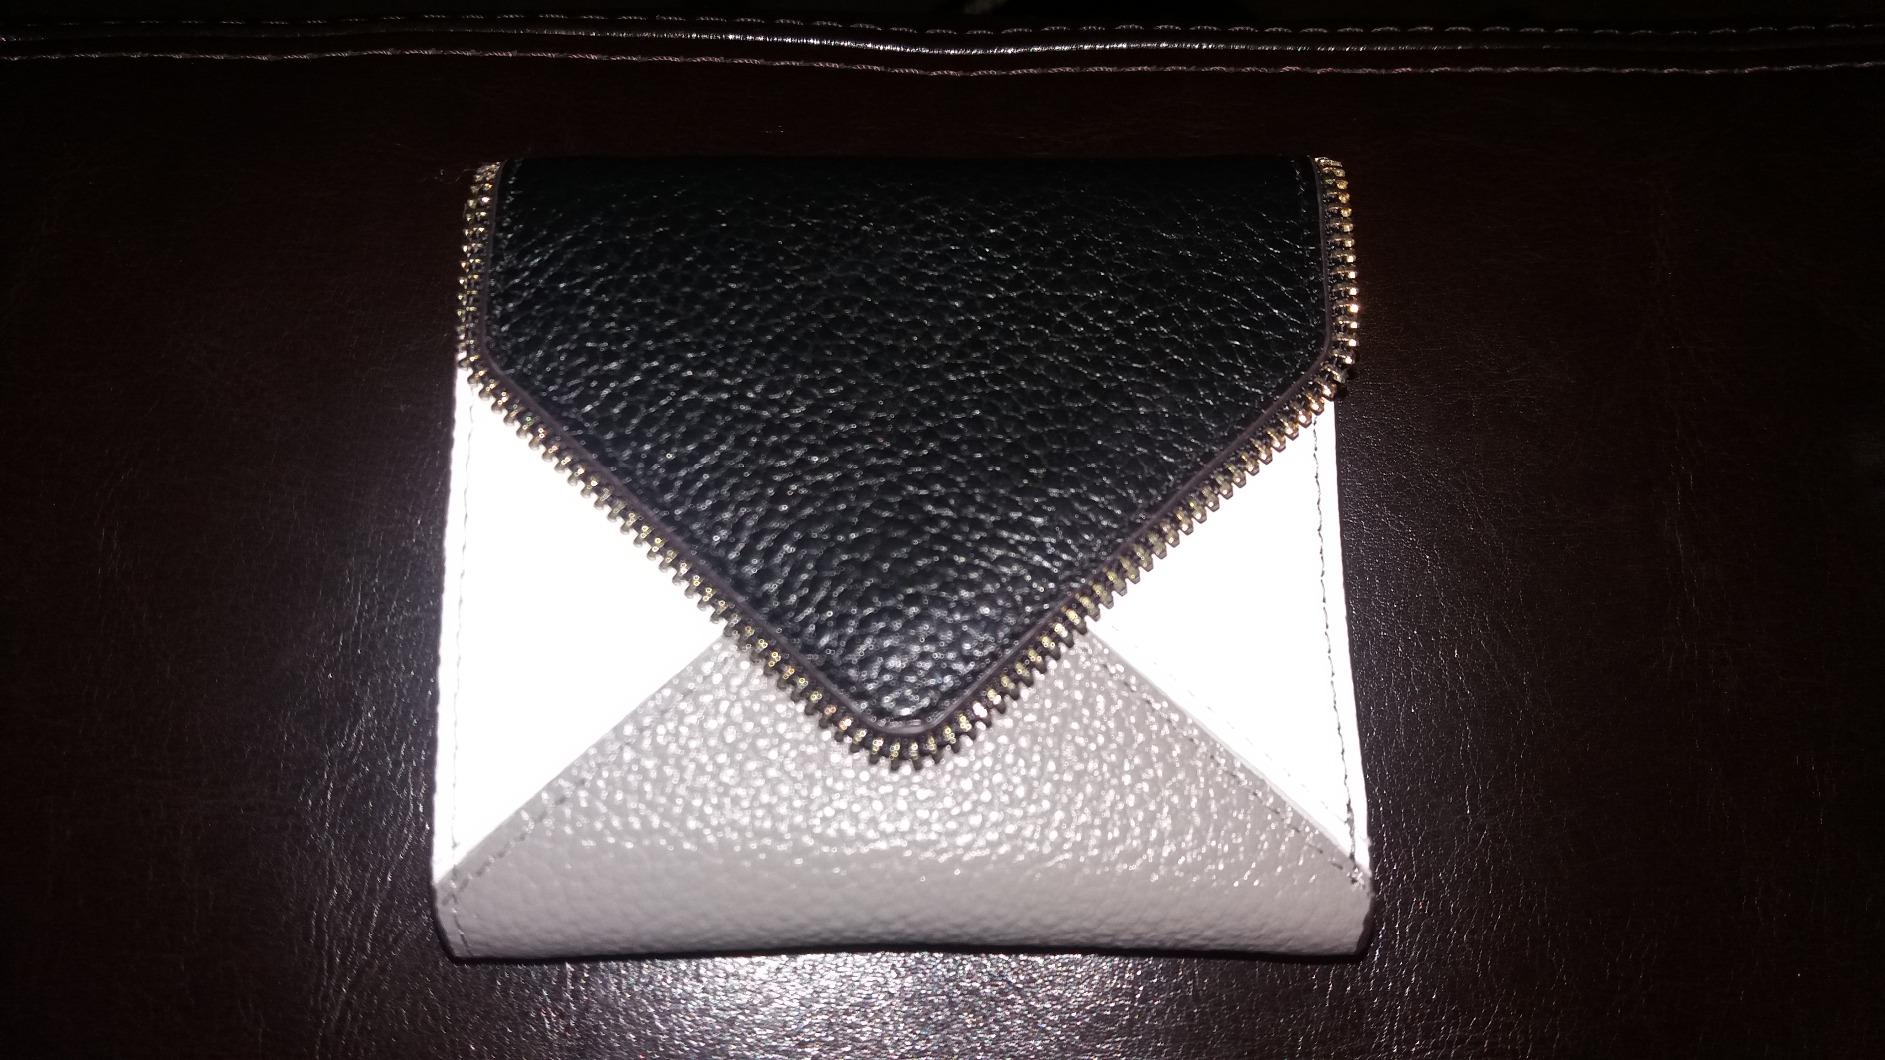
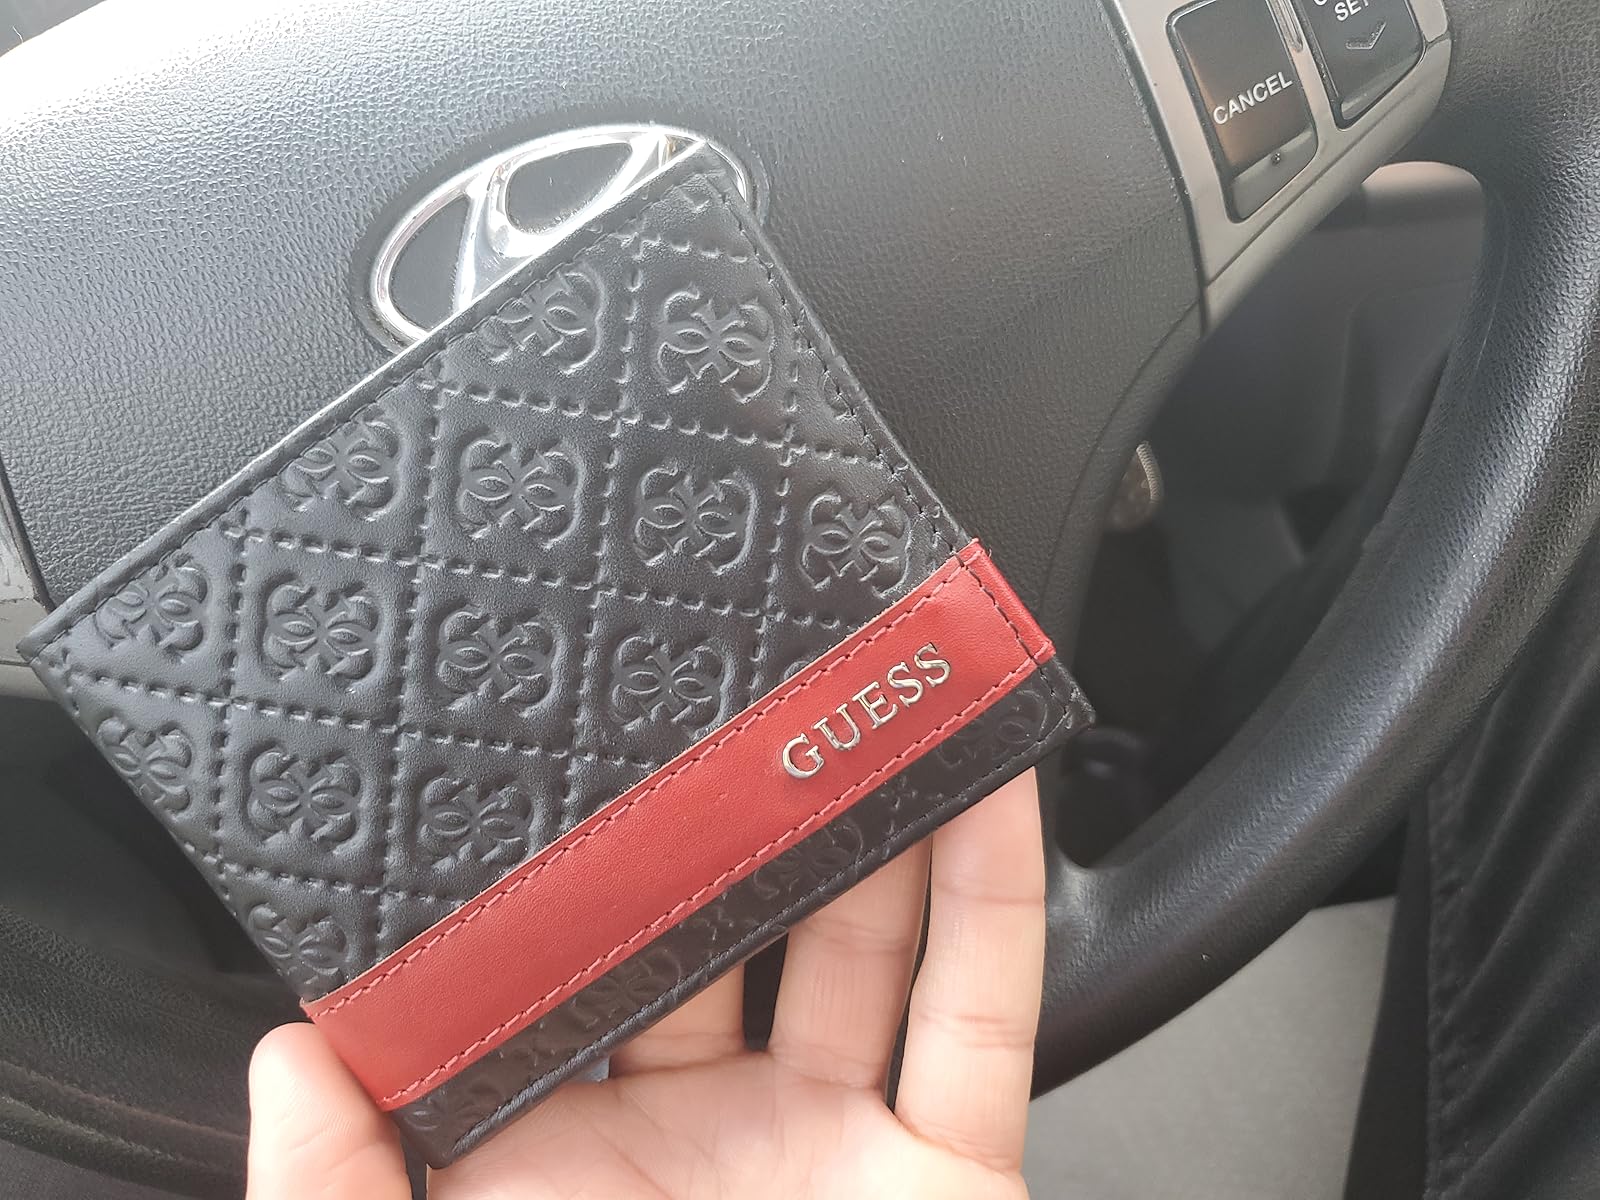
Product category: accessories_wallet
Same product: no